El Jadida

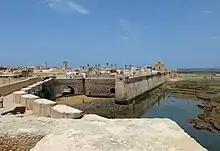
The walls of Mazagan, with the sea gate visible in the middle left

The design of the Fortress of Mazagan is a response to the development of modern artillery in the Renaissance. The star form of the fortress measures "c" 250m by 300m. The slightly inclined, massive walls are "c" 8m high on average, with a thickness of 10m, enclosing a patrolling peripheral walkway 2m wide. At the present time the fortification has four bastions: the Angel Bastion in the east, St Sebastian in the north, St Antoine in the west, and the Holy Ghost Bastion in the south. The fifth, the Governor's Bastion at the main entrance, is in ruins, having been destroyed by the Portuguese in 1769. Numerous colonial-era Portuguese cannons are still positioned on top of the bastions.